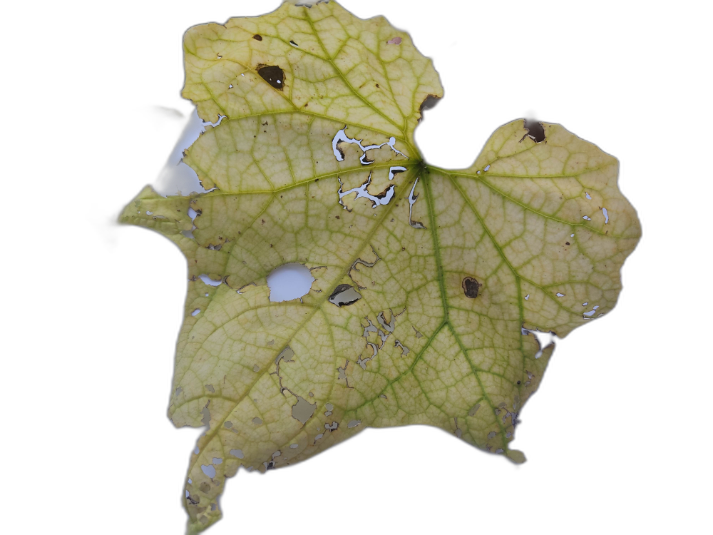
Crop: Zucchini
Label: Anthracnose